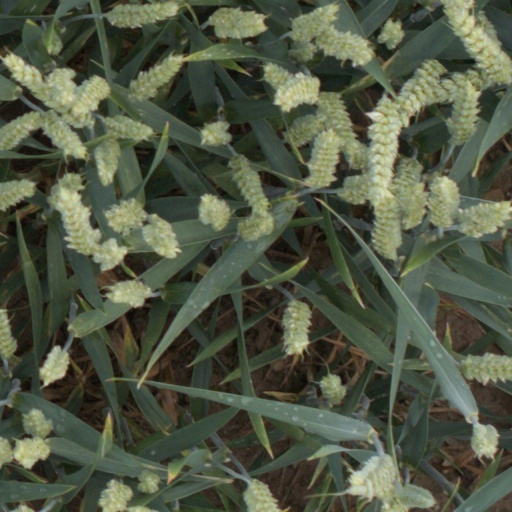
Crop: wheat